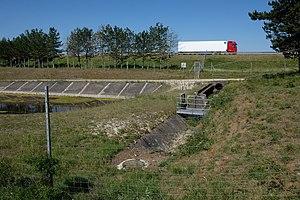
Système de drainage et bassin de rétention des eaux pluviales le long de l'autoroute A31 au kilomètre 219.800, près de Crézilles (Meurthe-et-Moselle).
Un bassin d'orage routier est un bassin de rétention des eaux pluviales ou de fonte de neige drainées par la voirie, les accotements et les espaces verts autour de la voirie.